Konstantinos Konstantopoulos

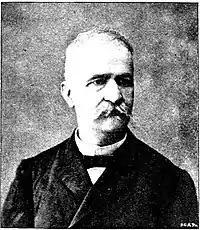
Picture of Konstantinos Konstantopoulos, Prime Minister of the Kingdom of Greece

Konstantinos Konstantopoulos (1832, Tripoli, Greece – 11 November 1910, Athens) was a conservative Greek politician and briefly Prime Minister of Greece.